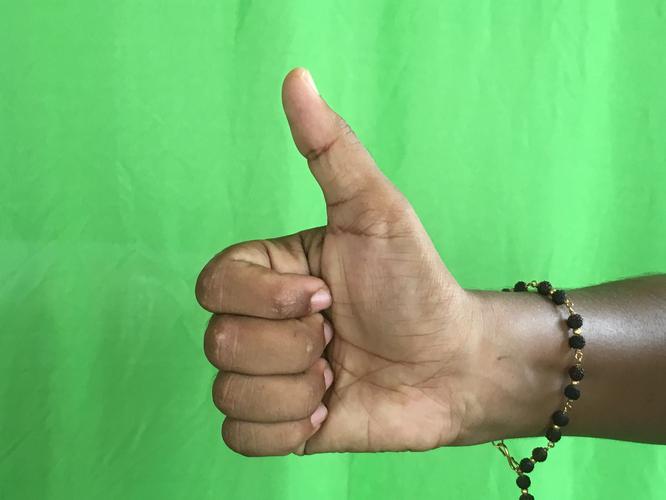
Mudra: Sikharam
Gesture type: single_hand